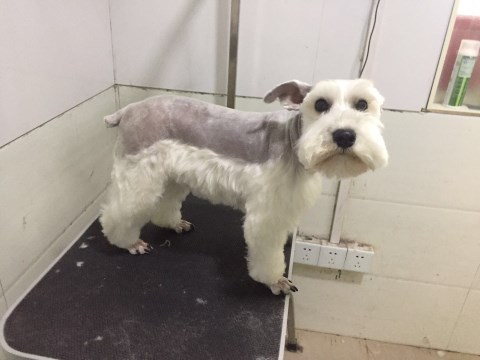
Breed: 2342-n000102-miniature_schnauzer